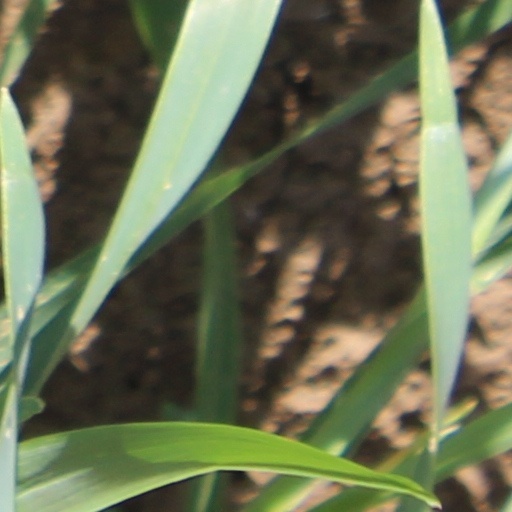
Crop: wheat